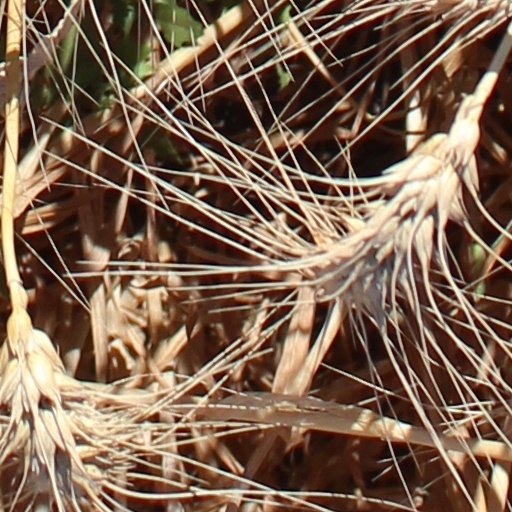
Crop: wheat